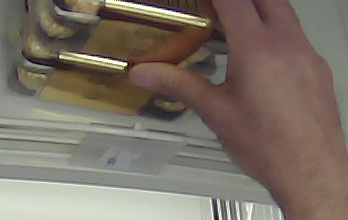
Product: rocher_chocolate